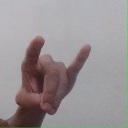
अक्षर: च